Trichomyrmex destructor

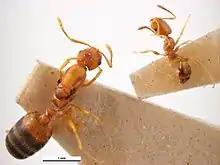
Queen and worker

In some regions this is a major pest species. Foraging workers chew through non-nutritive materials, such as fabric, rubber, and plastic. They have been observed chewing up tires and polystyrene cups. They can damage cables and electrical insulation, causing malfunctions in electrical equipment and telecommunications systems. The ant has been known to short out the ignition systems in cars and has been responsible for car and house fires.